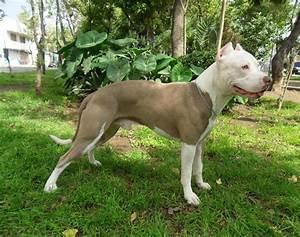
dog